HyperBlade

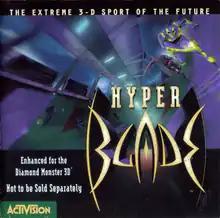

HyperBlade is an action video game, depicting a futuristic sport in a futuristic world. The sport is a mutated version of hockey, played in an egg-shaped arena rather than on a flat field or rink, which is loaded with weapons and deadly traps.